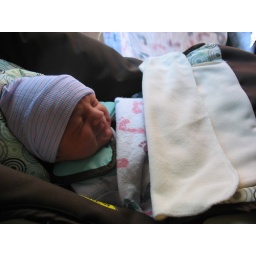
Luc in the car seat for the first time